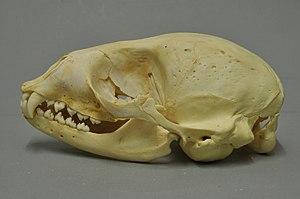
Les Phocidés sont une famille de la classe des mammifères de l'ordre des Carnivores. Les dix-huit espèces actuelles incluent notamment les vrais phoques et les éléphants de mer. Parmi ces mammifères marins, l'espèce la plus connue est celle du phoque commun, qui a donné son nom à la famille.